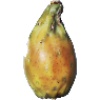
Label: Cactus fruit 1